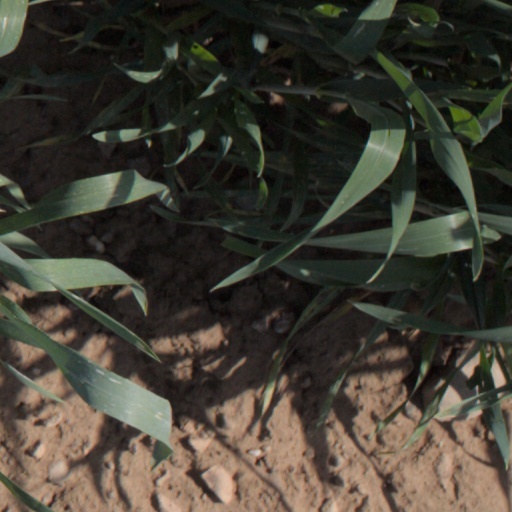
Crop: wheat